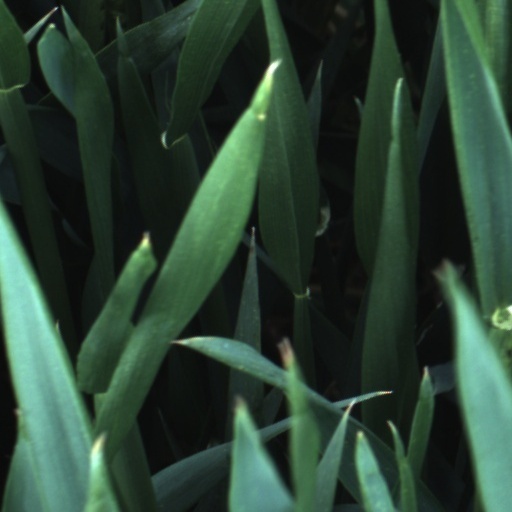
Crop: wheat